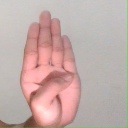
अक्षर: ब